Hard Luck (1921 film)

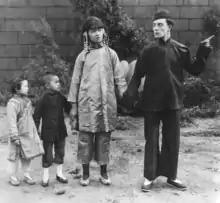
Buster and his Chinese wife and children in the finale of the film.

Hard Luck is a 1921 American two-reel silent comedy film starring Buster Keaton, written and directed by Keaton and Edward F. Cline. It runs 22 minutes. For sixty years it was Keaton's only major lost film until it was partially reconstructed in 1987, with the critical final scene—which Keaton called the greatest laugh-getting scene of his career—still missing. It was later discovered in a Russian archive print, and now the full film is available.